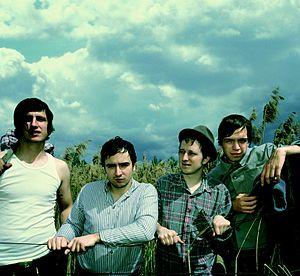
Elsterwerda est une ville du Brandebourg, en Allemagne, située dans l'arrondissement d'Elbe-Elster. Elle comptait environ 7 850 habitants en 2019. Elle s'étend sur une surface de 41 km². Elle se situe au Sud du parc naturel du Niederlausitzer Heidelandschaft, sa frontière Ouest est commune avec le Schraden, région basse de la vallée de l'Elster Noire.